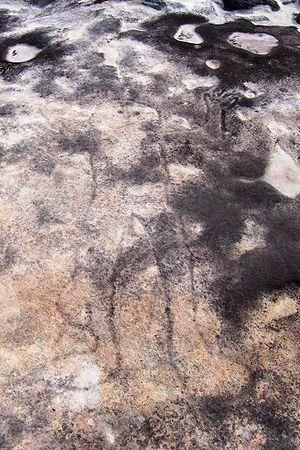
Le parc national Ku-ring-gai Chase est un parc de Nouvelle-Galles du Sud en Australie situé à 25 km au nord de Sydney.
Cet article recense les sites pétroglyphiques en Océanie.